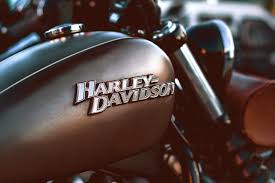
Vehicle type: Motorcycles